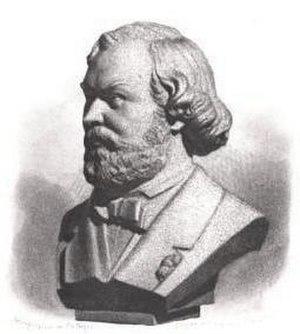
J.B.A. Lassus.
Jean-Baptiste-Antoine Lassus, né le 19 mars 1807 à Paris et mort le 15 juillet 1857 à Vichy, est un architecte français, spécialiste de l'architecture du Moyen Âge.